Univers

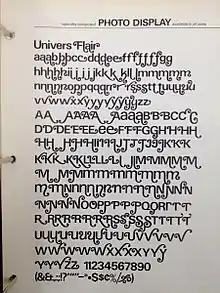
A specimen sheet of Univers Flair.

Frutiger (with Howard "Bud" Kettler) adapted Univers for the IBM Selectric Composer in the 1960s. This was an ultra-premium electric 'golfball' typewriter system, intended to be used for producing high-quality office documents or copy to be photographically enlarged for small-scale printing projects. Unlike most typewriters, the Composer produced proportional type, rather than monospaced letters. Ultimately the system proved a transitional product, as it was displaced by cheaper phototypesetting, and then in the 1980s by word processors and general-purpose computers. The release was somewhat compromised due having to be made to fit a 9-unit escapement system.